The Game Awards 2018

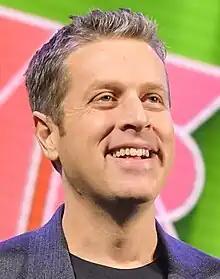
A man with brown hair smiling to the right

As with previous iterations of The Game Awards, the show was hosted and produced by Canadian games journalist Geoff Keighley. He returned as an executive producer alongside Kimmie Kim, and Richard Preuss and LeRoy Bennett returned as director and creative director, respectively. Keighley began working on The Game Awards 2018 immediately after the previous ceremony by conducting a postmortem and booking the Microsoft Theater. He shifted into full work in July 2018 following E3. He spent months traveling to studios around the world to secure announcements and trailers, and meeting with developers to discuss how to reveal their games; he spent July and August meeting with distribution partners in China and visiting ten game studios (including FromSoftware, Kojima Productions, and PlatinumGames) in Japan, followed by some time in Europe. He visited Rockstar Games's New York headquarters in September to discuss how to represent "Red Dead Redemption 2" at the show.